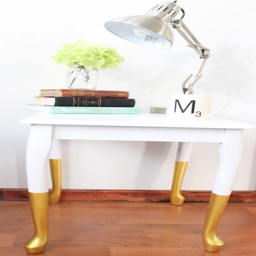
quick tip : upgrade your furniture with the gold - dipped look .